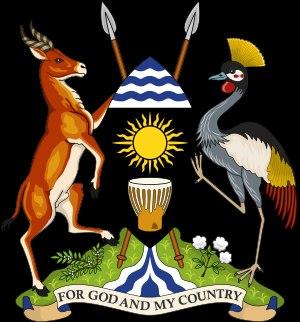
La Grue royale est une espèce de grands échassiers de la famille des Gruidae. Elle vit dans les savanes sèches d'Afrique subsaharienne, mais elle niche dans des habitats un peu plus humides, et est également présente dans des régions herbeuses ou cultivées à proximité de lacs ou rivières comme au Kenya, en Ouganda ou au Rwanda. Elle ne migre pas.